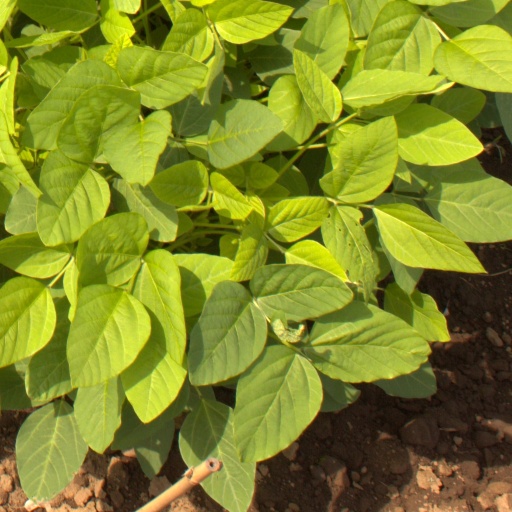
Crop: soybean